AidData

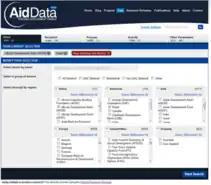
A screenshot of the AidData data interface, which allows users to search through development aid projects based on specific criteria, such as donor, recipient, project purpose and activities, and year.

AidData's main table database includes data from 96 donor agencies and multilateral organizations from 1945 to the present. Most of the aid activity records are republished with permission from the Creditor Reporting System (CRS), the central database for foreign aid compiled by the OECD's Development Assistance Committee (DAC), which is the official source of aid statistics for all DAC member countries. The database also includes information on the aid projects of some donors that do not report to the OECD, such as Brazil, South Africa, and China. The aid activities are classified according to a scheme based on the CRS codebook, but add individual activity codes under each purpose code headline. The beta version of the AidData portal was launched in March 2010 at a conference in Oxford, UK. AidData 2.0 was launched in November 2011 at the World Bank.